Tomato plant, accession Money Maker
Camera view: bottom (45 deg); turntable rotation: 270 degrees
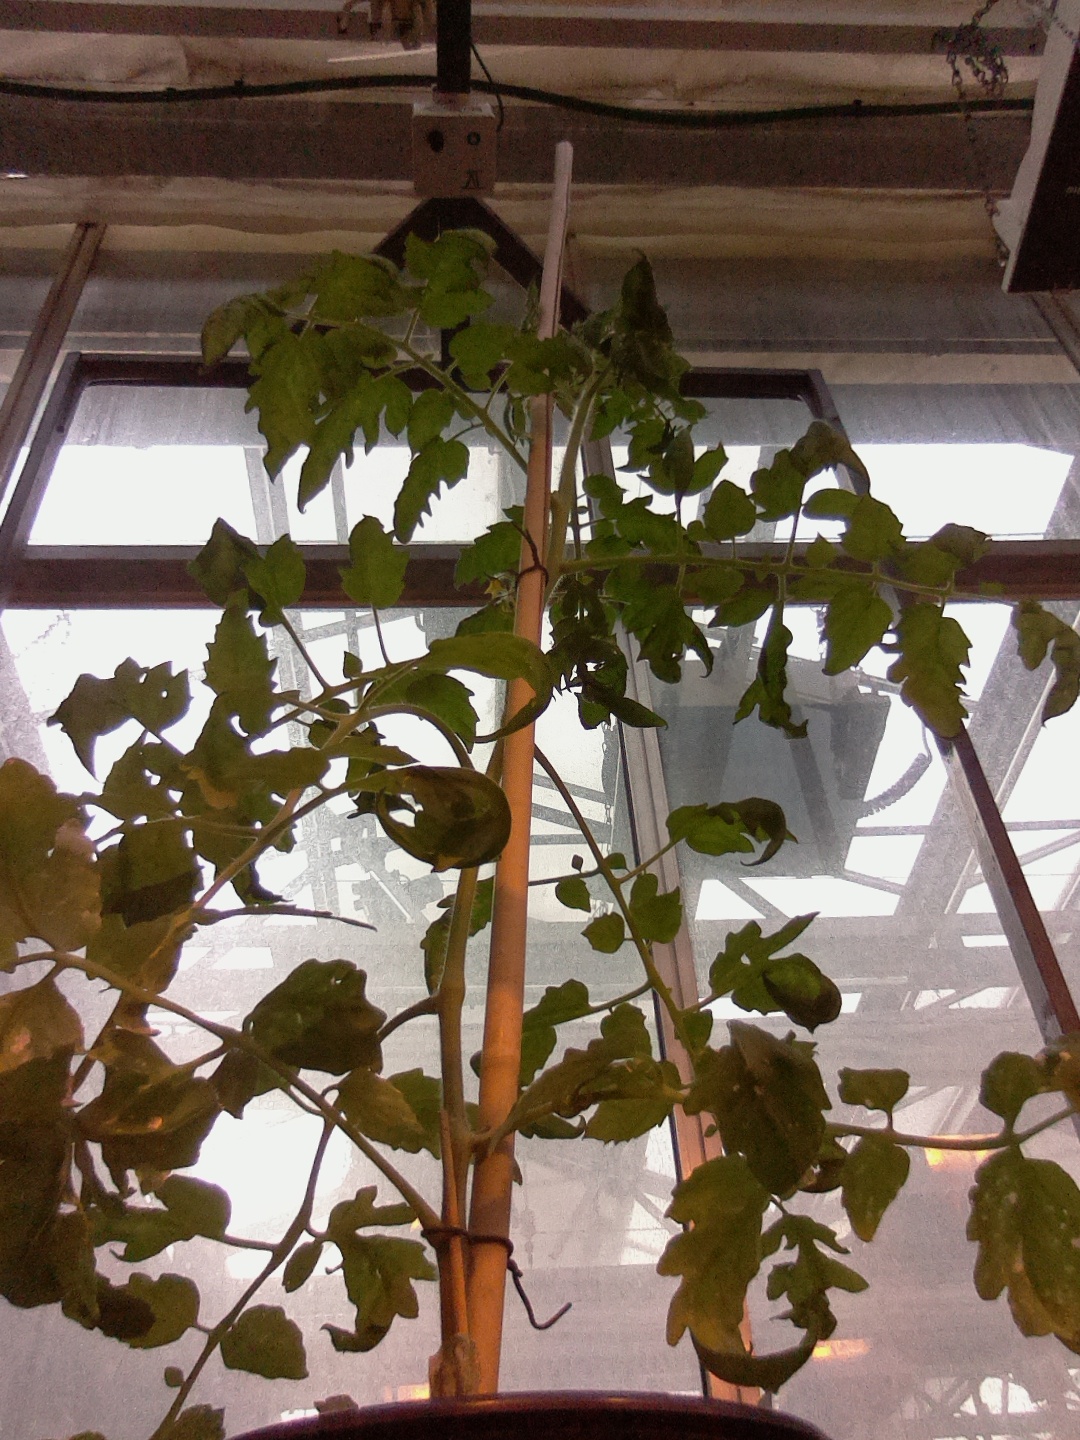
BBCH growth stage 67: Full flowering, 70%-80% of flowers open, more petals falling